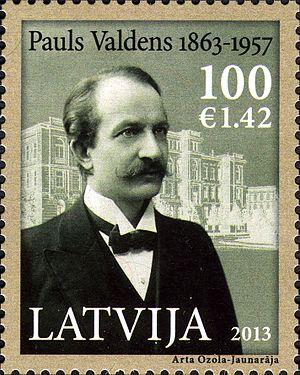
Paul Walden est un chimiste letton qui s'intéressa plus particulièrement à la stéréochimie. L'inversion de Walden porte son nom.